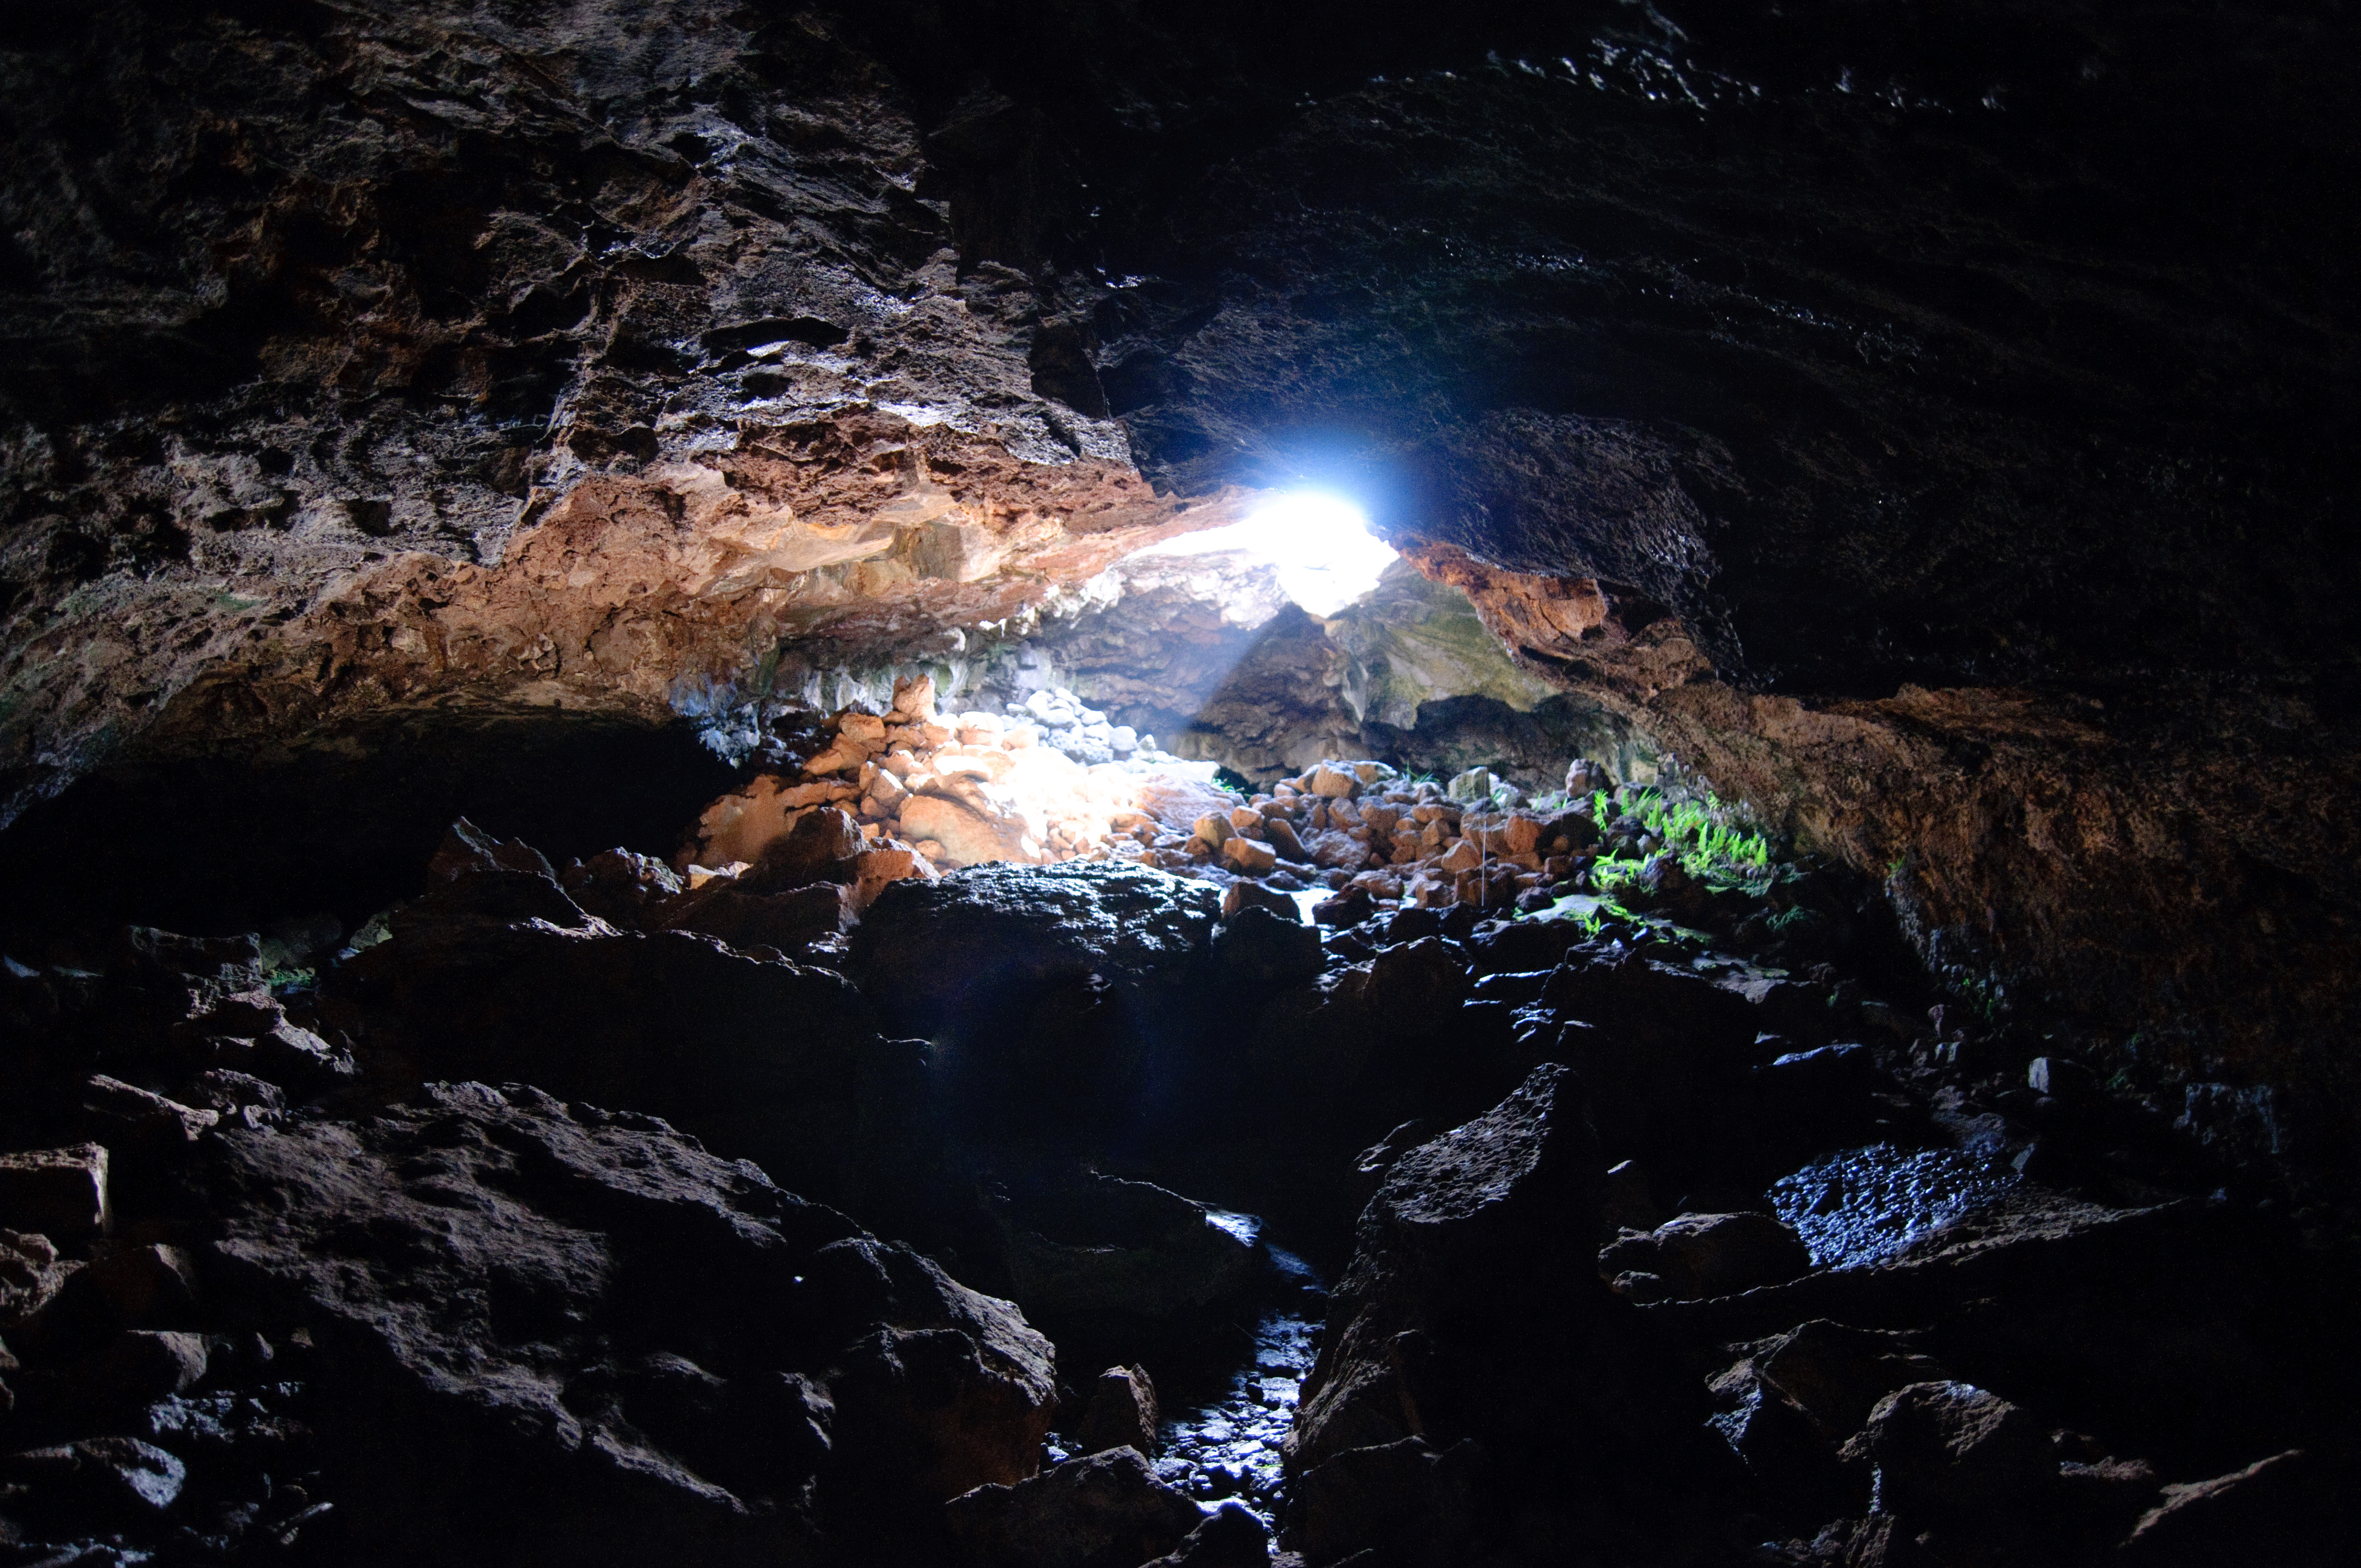
night, formation, cave, darkness, nikon, chile, caving, d300, easterisland, rapanui, isoladipasqua, landform, geographical feature, geological phenomenon, lava tube